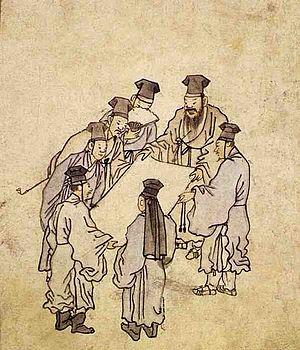
Kim Hong-do, connu aussi sous le nom de Danwon, est un peintre coréen de la fin de la période de Joseon.